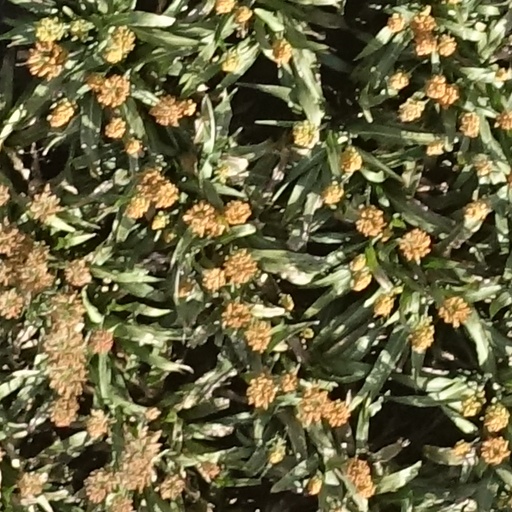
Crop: sorghum